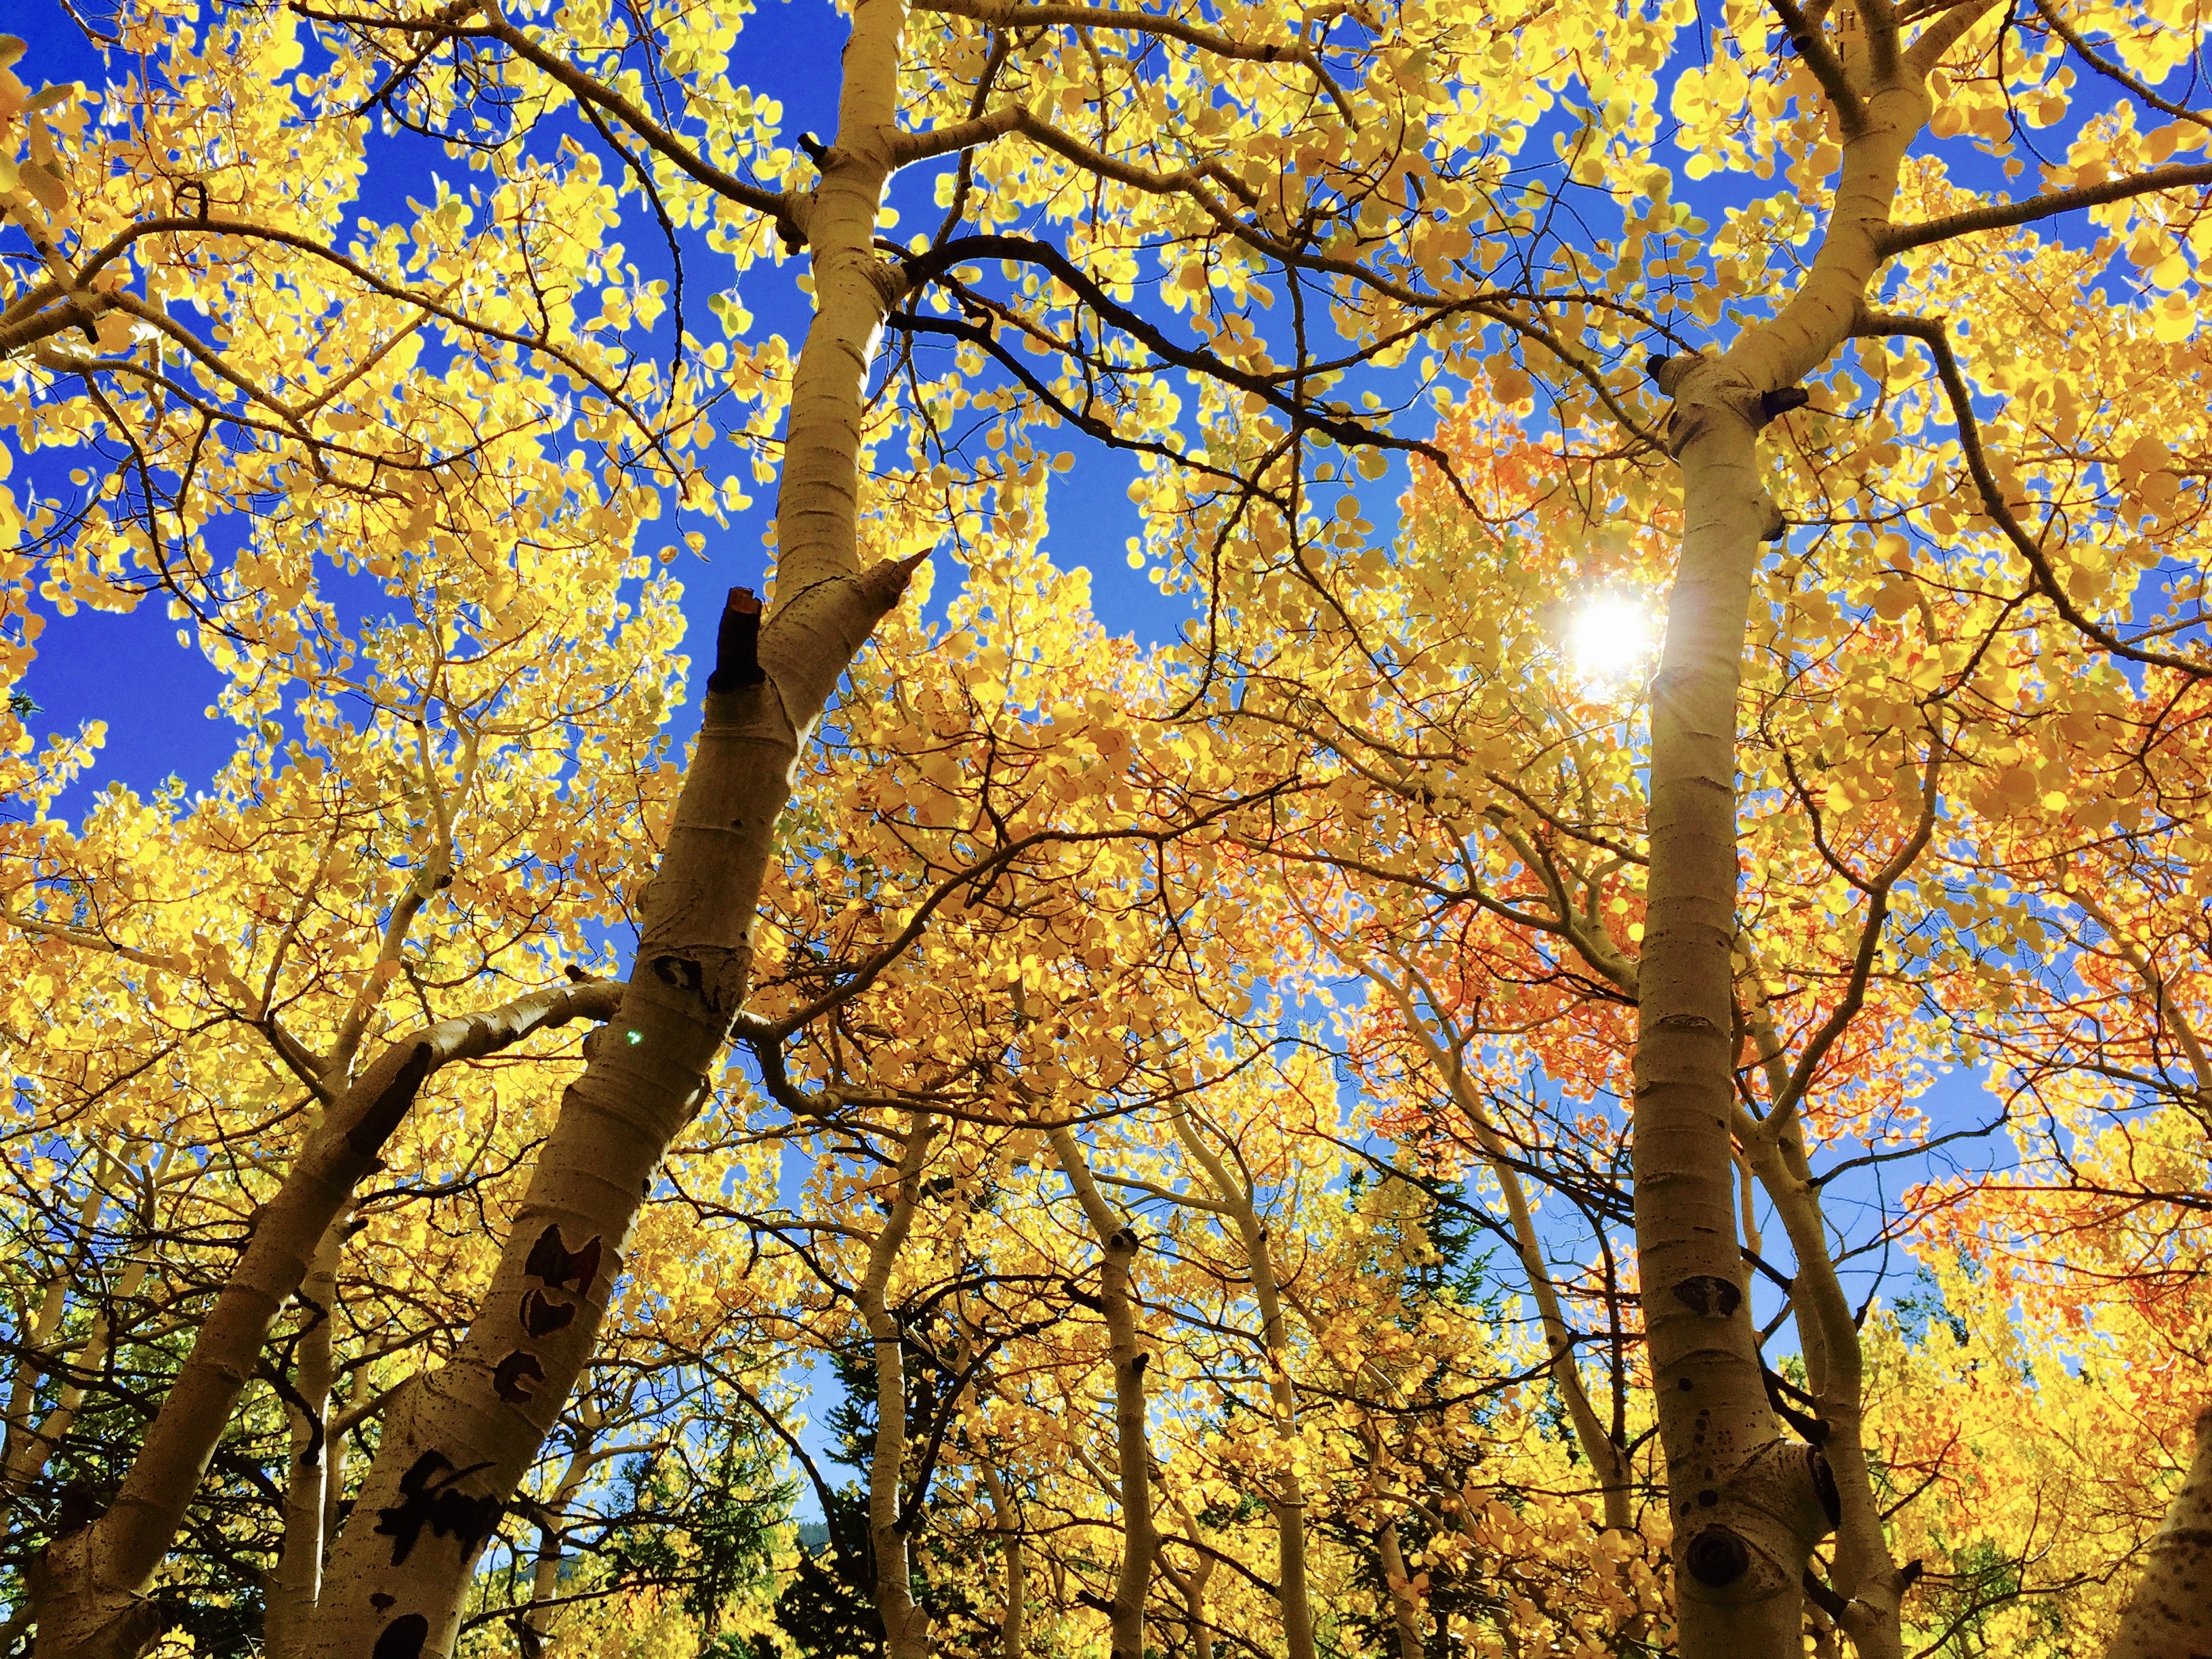
tree, branch, blossom, plant, sunlight, leaf, fall, flower, autumn, season, leaves, deciduous, woodland, au, maidenhair tree, woody plant